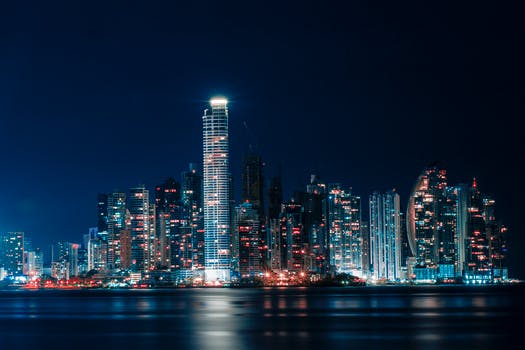
Label: No Watermark